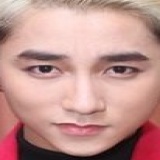
ca sĩ Sơn Tùng